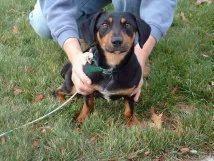
dog